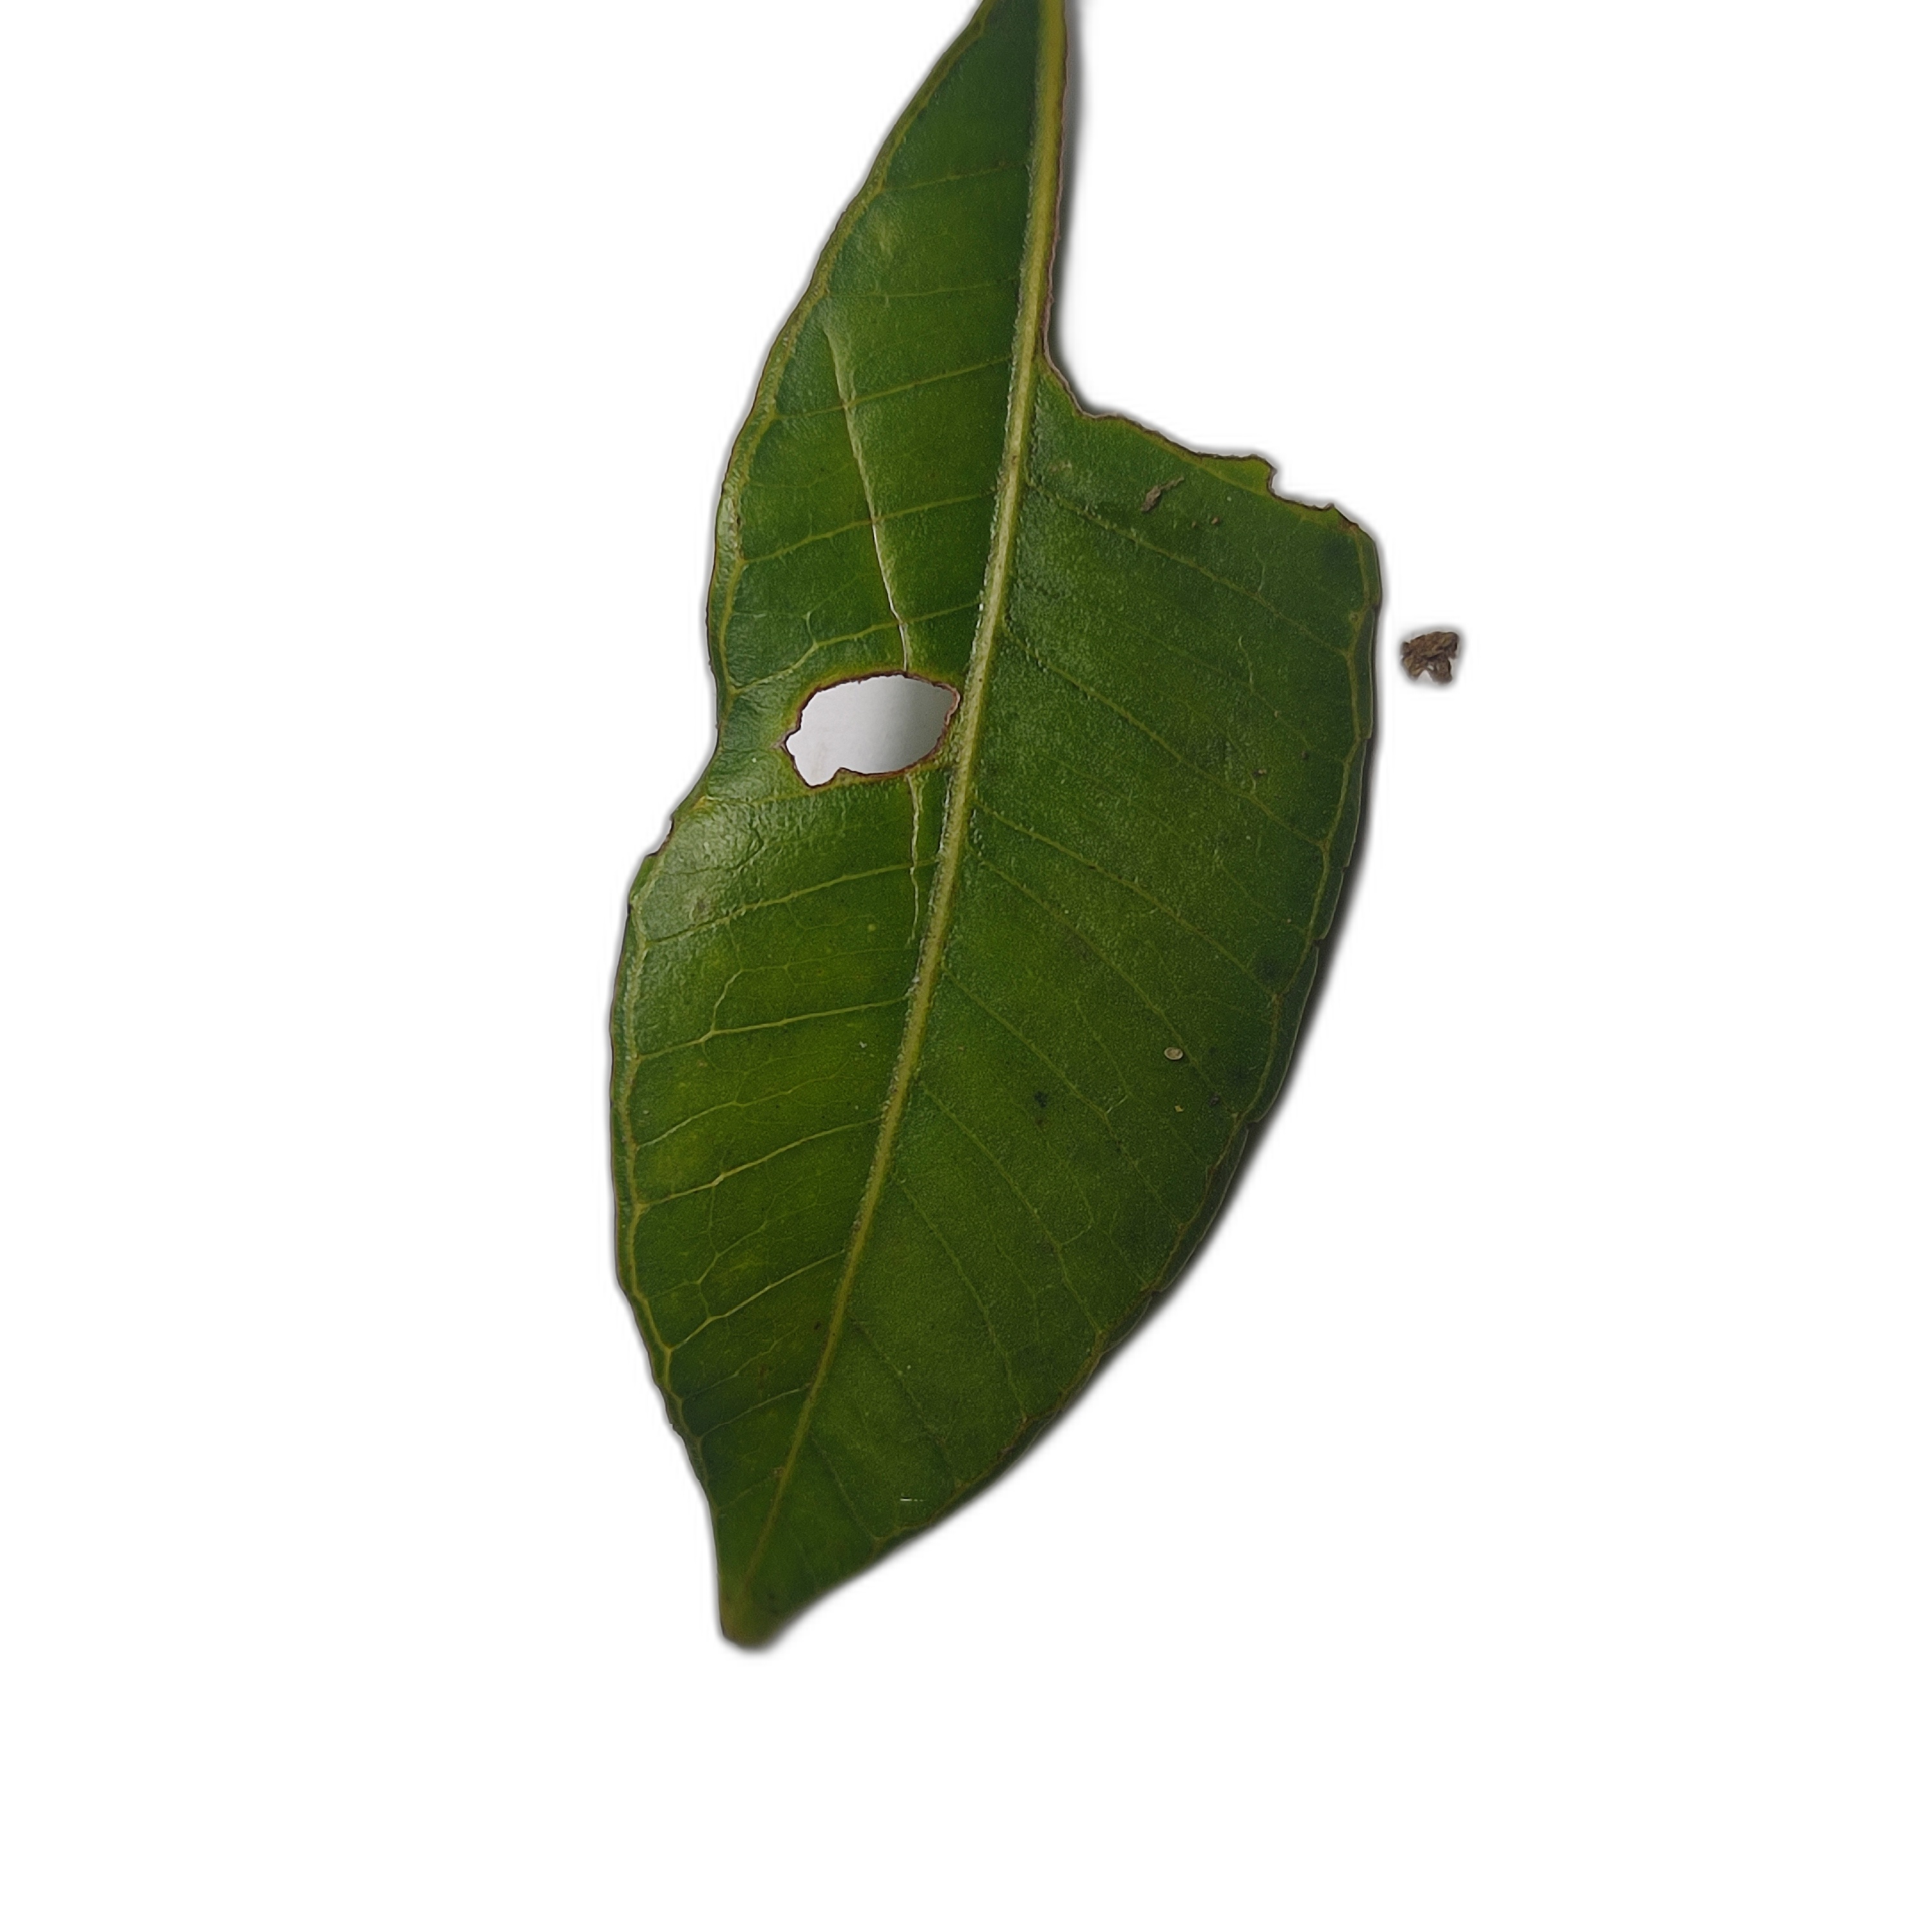
Label: not_healthy